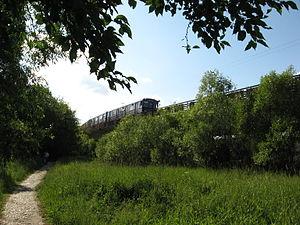
Le parc Izmaïlovski, d'une surface de 15,34 km², est l'un des plus grands parcs publics de Moscou, situé dans le raïon d'Izmaïlovo au nord-est de Moscou. Il est inauguré en 1930, sous le nom de Parc de Staline, avant de changer de nom dans les années 1950. Trois stations de métro se trouvent à proximité du parc : la station Partizanskaya, qui dessert aussi les deux sites touristiques que sont le marché d'IzmaÏlovo et le Kremlin d'Izmaïlovo, l'Église de l'Intercession-de-la-Vierge d'Izmaïlovo, la station Izmaïlovskaya et la station Pervomayskaya.